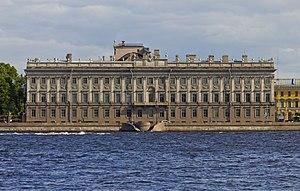
Le palais de Marbre, en russe Мраморный Дворец, à Saint-Pétersbourg, ou palais Constantin, est l’un des premiers palais de style néoclassique de la ville. Il se situe sur le quai du Palais, entre le palais d'Hiver et le Champ de Mars.
Les styles architecturaux à Saint-Pétersbourg forment une polyphonie harmonieuse qui a fait de cette ville la première grande ville moderne sur le territoire de l'Empire russe.